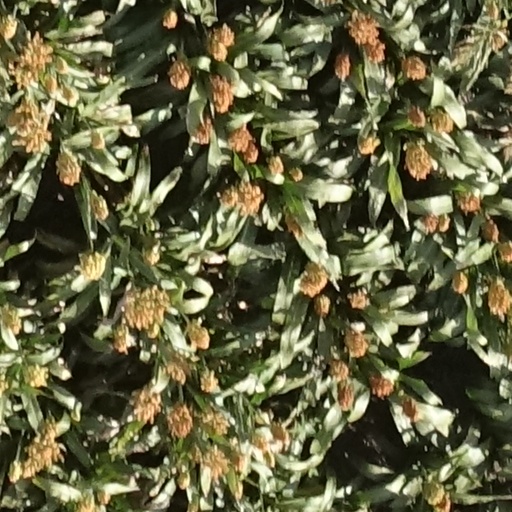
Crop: sorghum